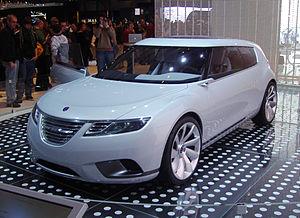
La Saab 9-X BioHybrid est un concept car du constructeur automobile suédois Saab présenté au salon international de l'automobile de Genève de 2008.
Saab Automobile était le nom d'un constructeur automobile suédois issu du constructeur aéronautique du même nom. Ce nom est l'acronyme de Svenska Aeroplan AktieBolaget, qui peut se traduire par « société par actions d'aéroplanes suédois ». L'entité industrielle appartient à NEVS depuis l'été 2012 et continue ses activités sous la marque NEVS depuis l'été 2016.